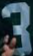
Number: 3